Question: Please indicate a possible affordance area of the bench that can be used for sitting on
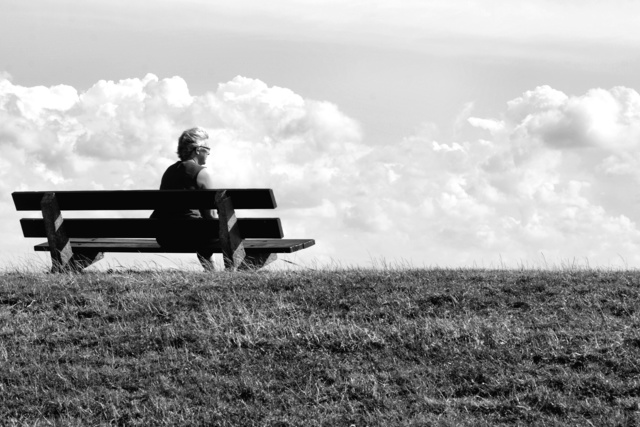
Answer: [45.5, 234, 325.5, 253]